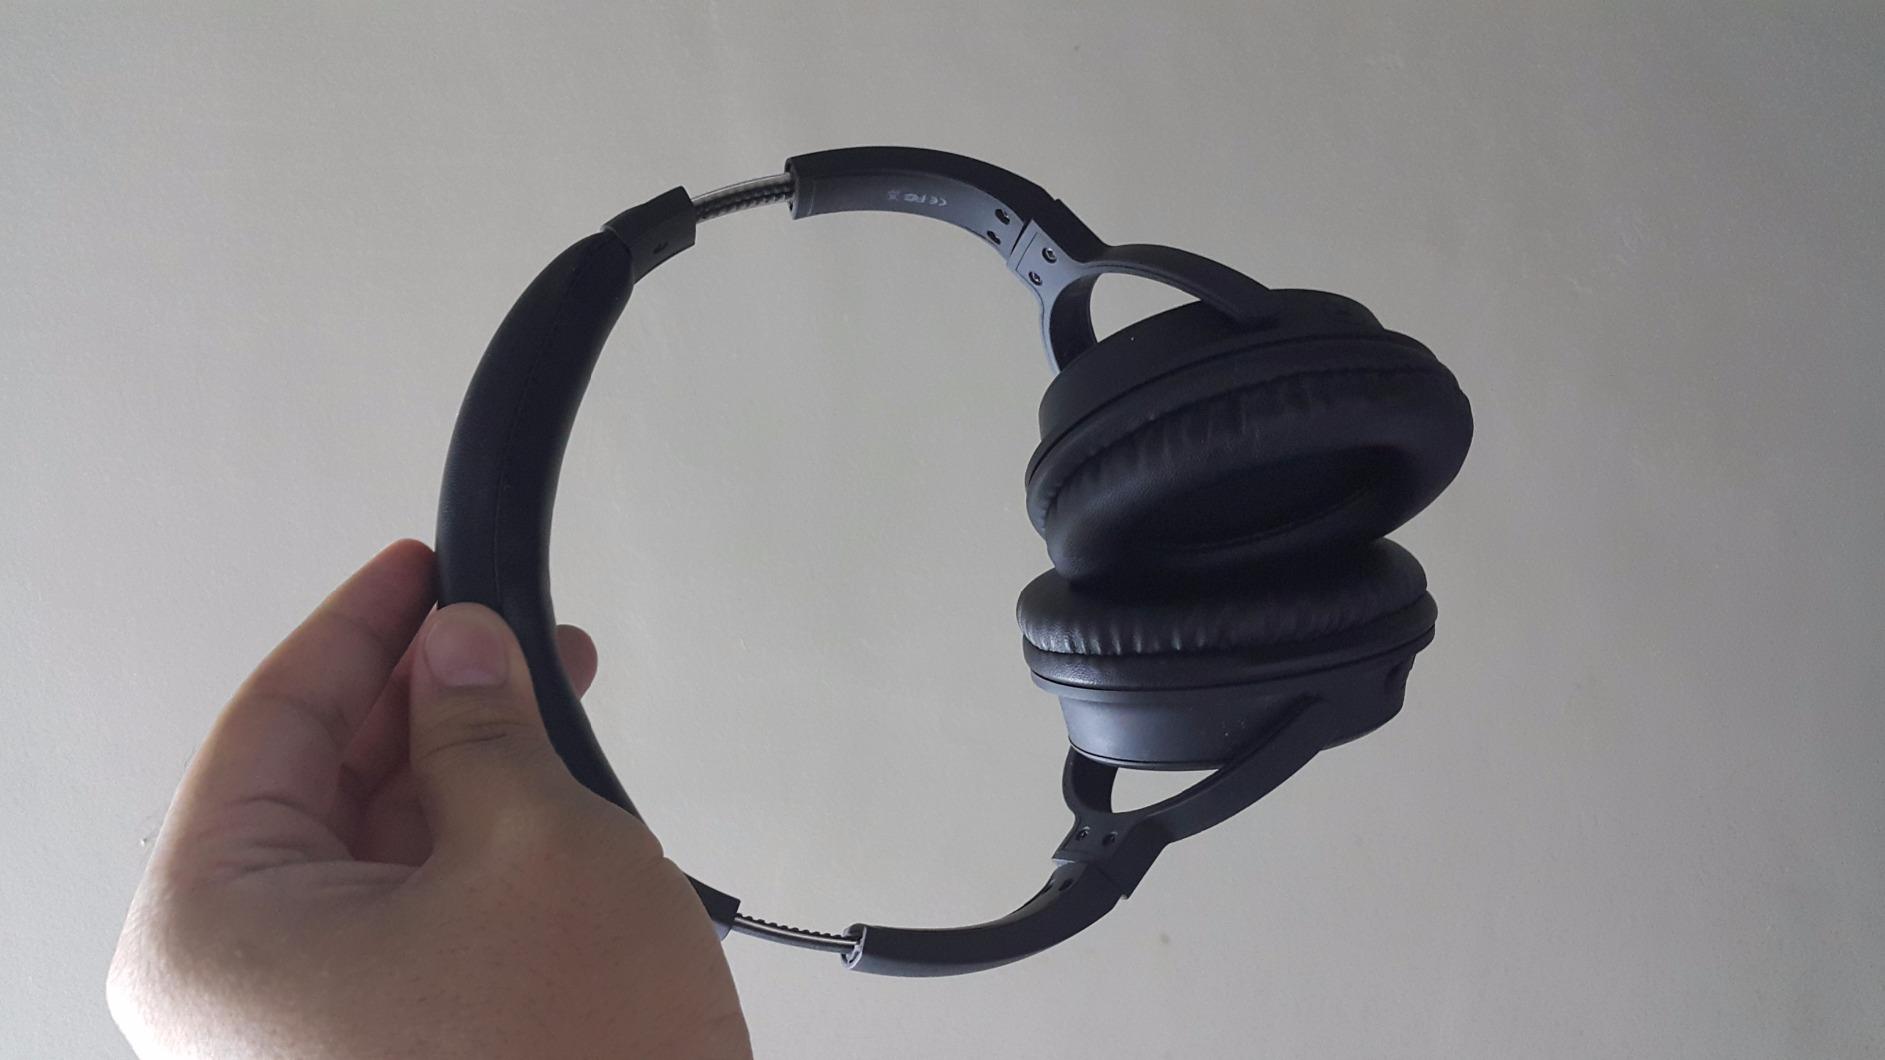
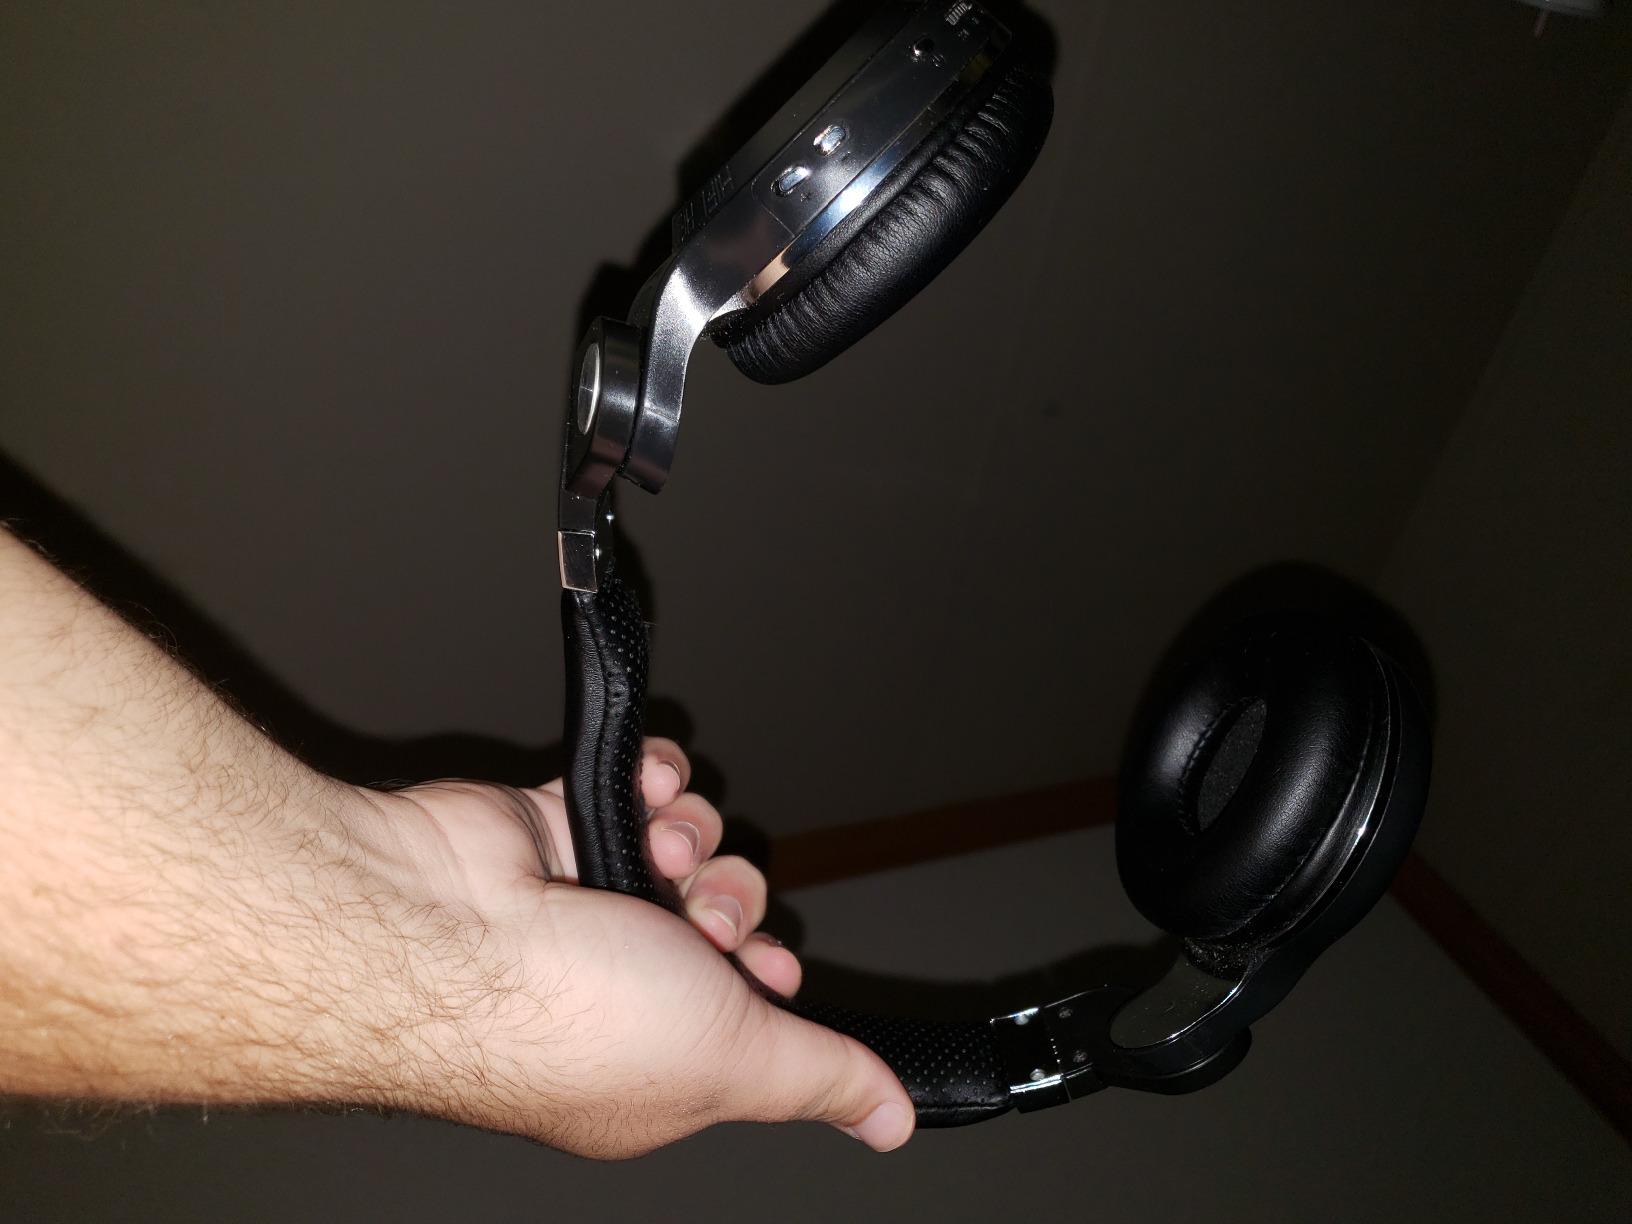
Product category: headphones
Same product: no